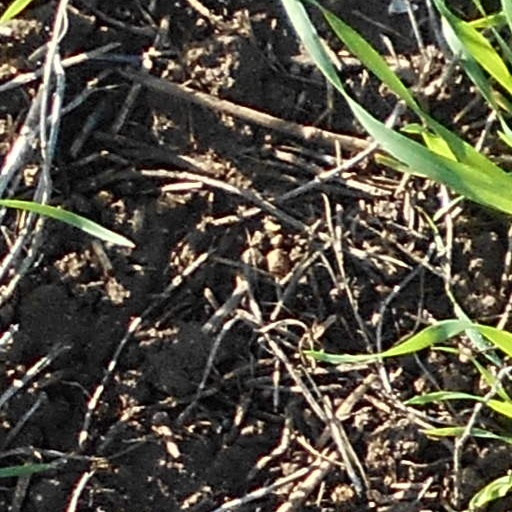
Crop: wheat